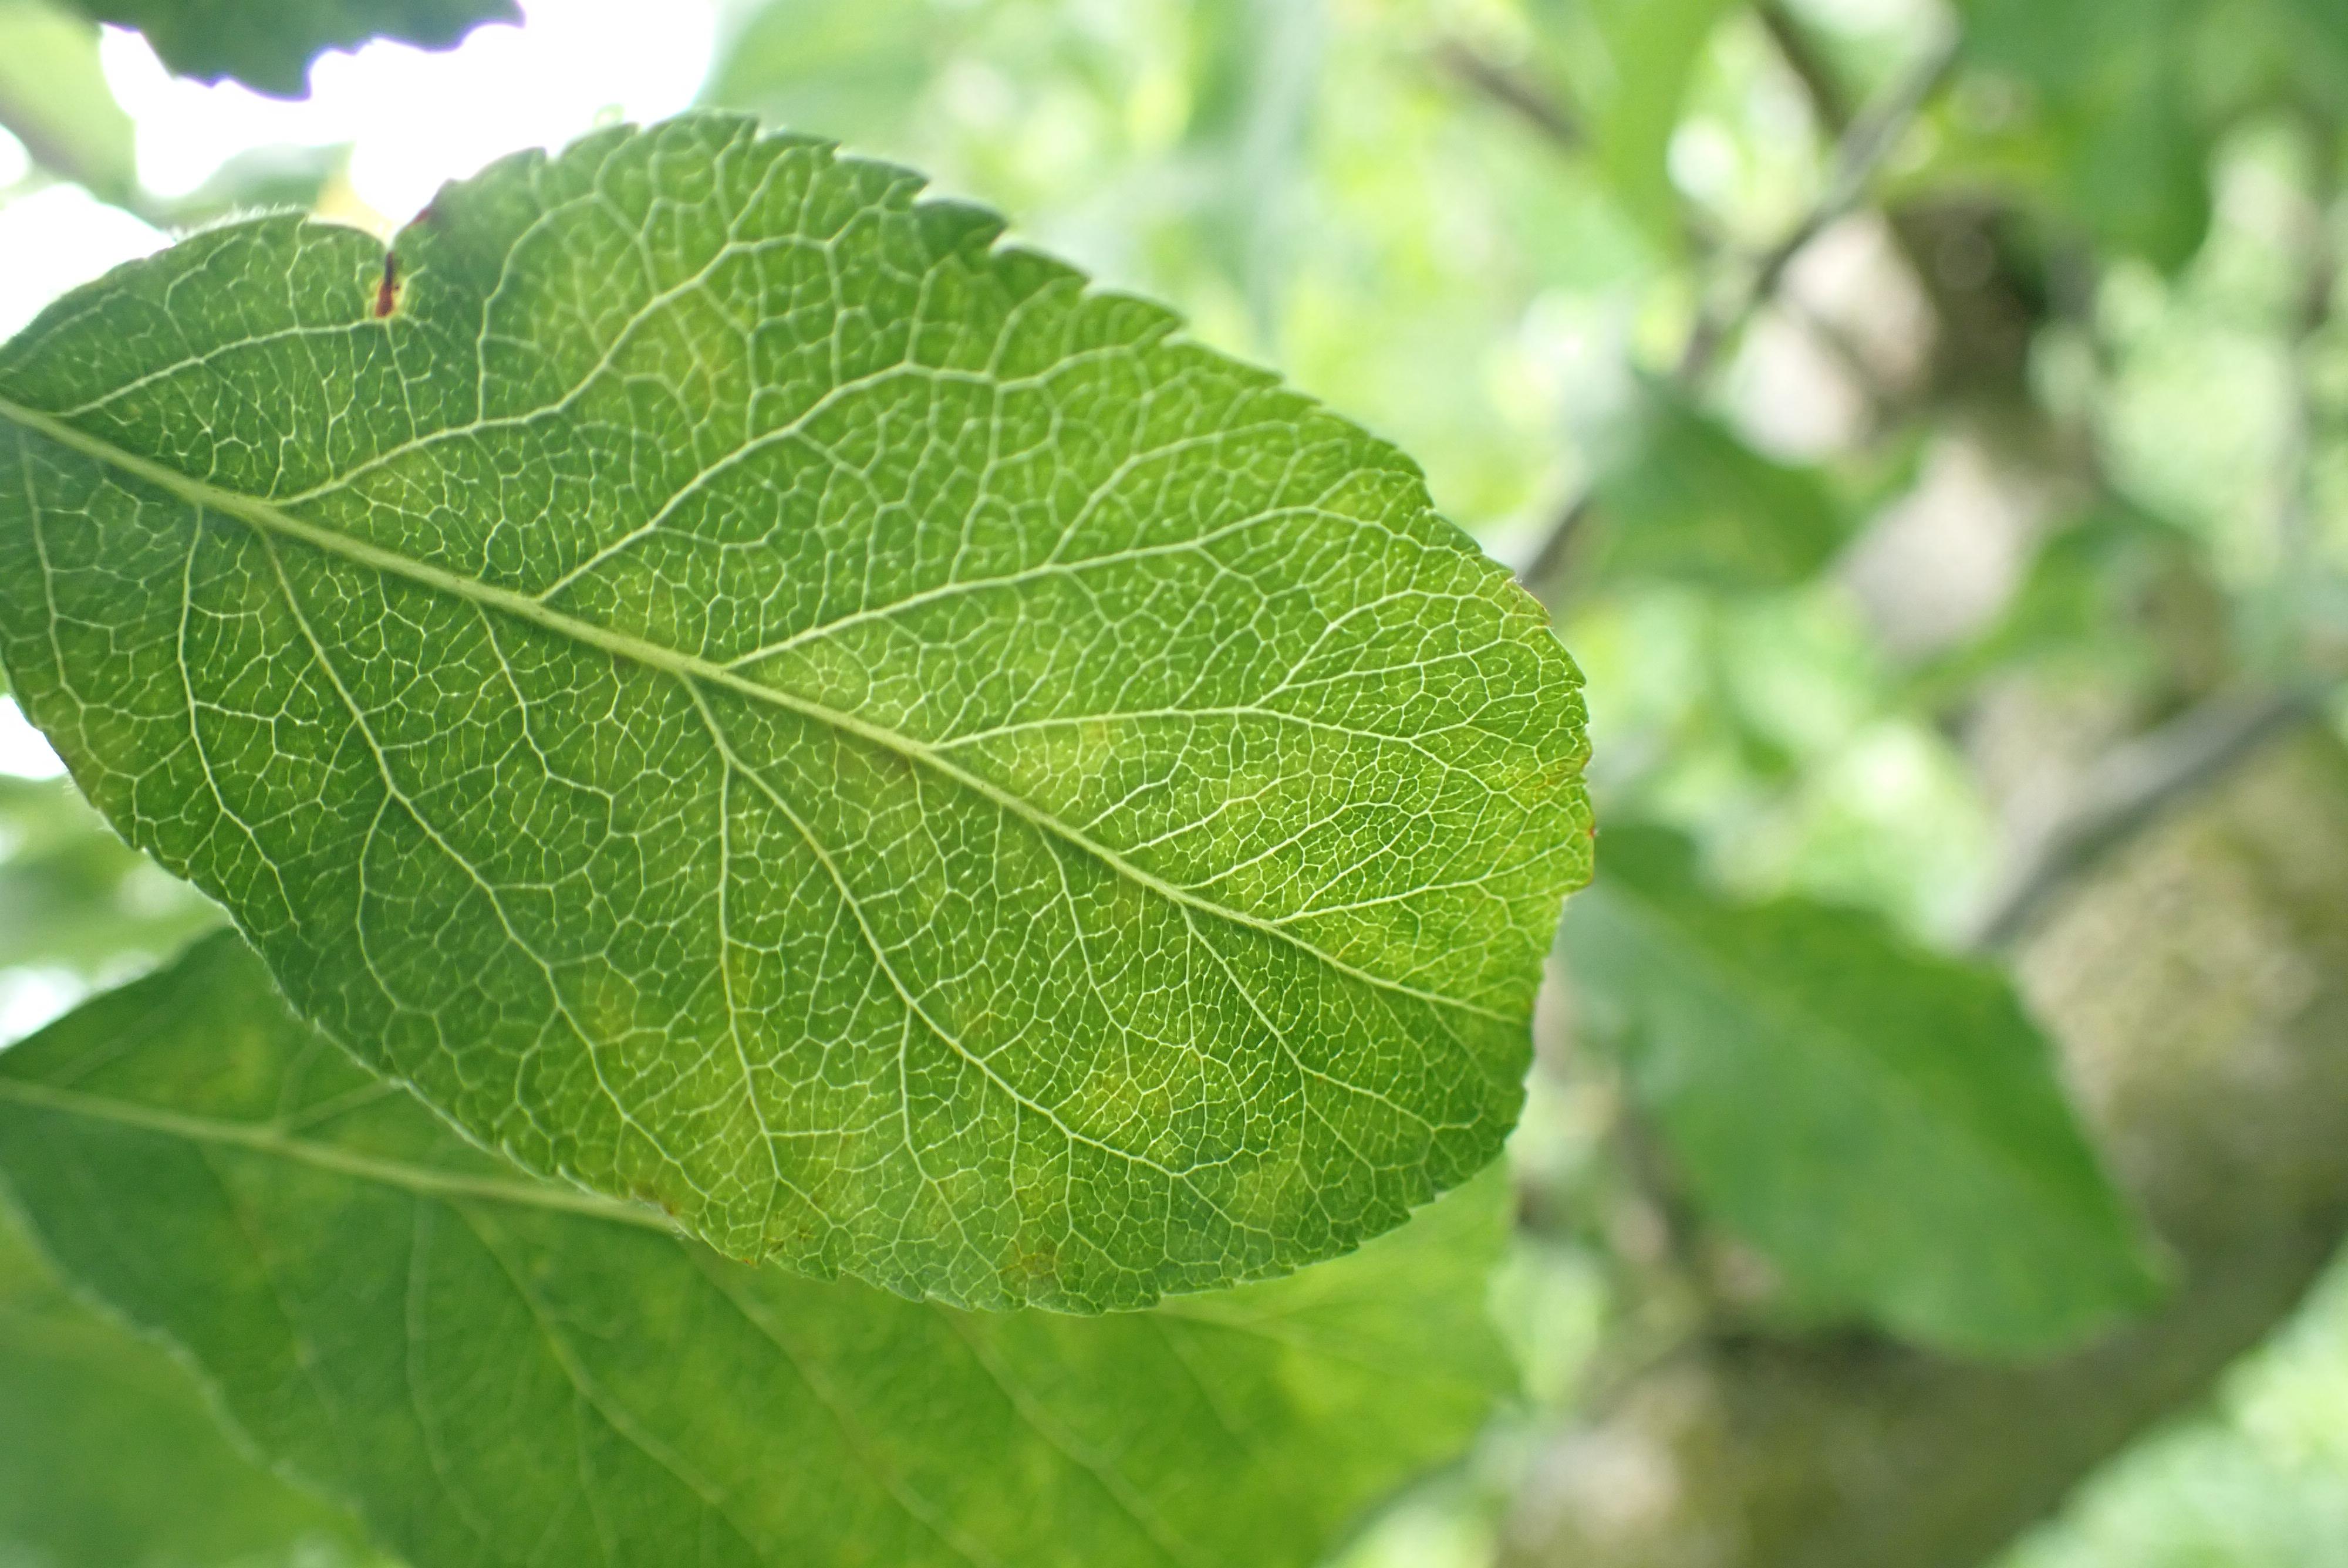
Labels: scab